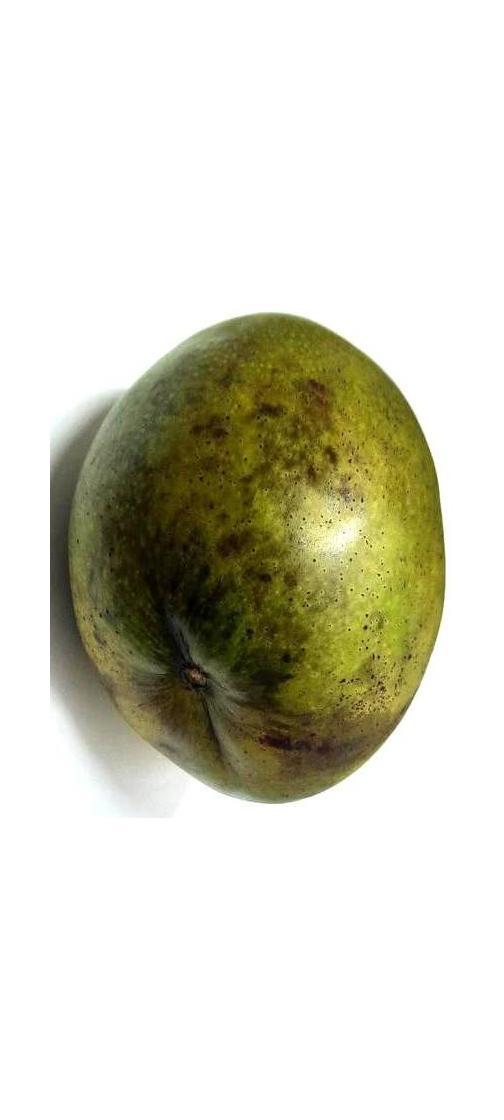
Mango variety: Bari-4